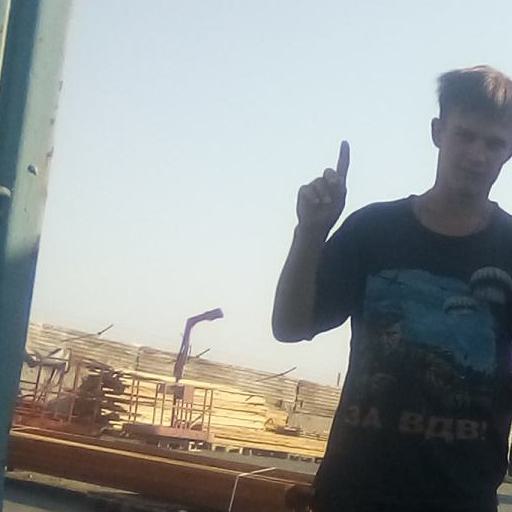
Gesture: one